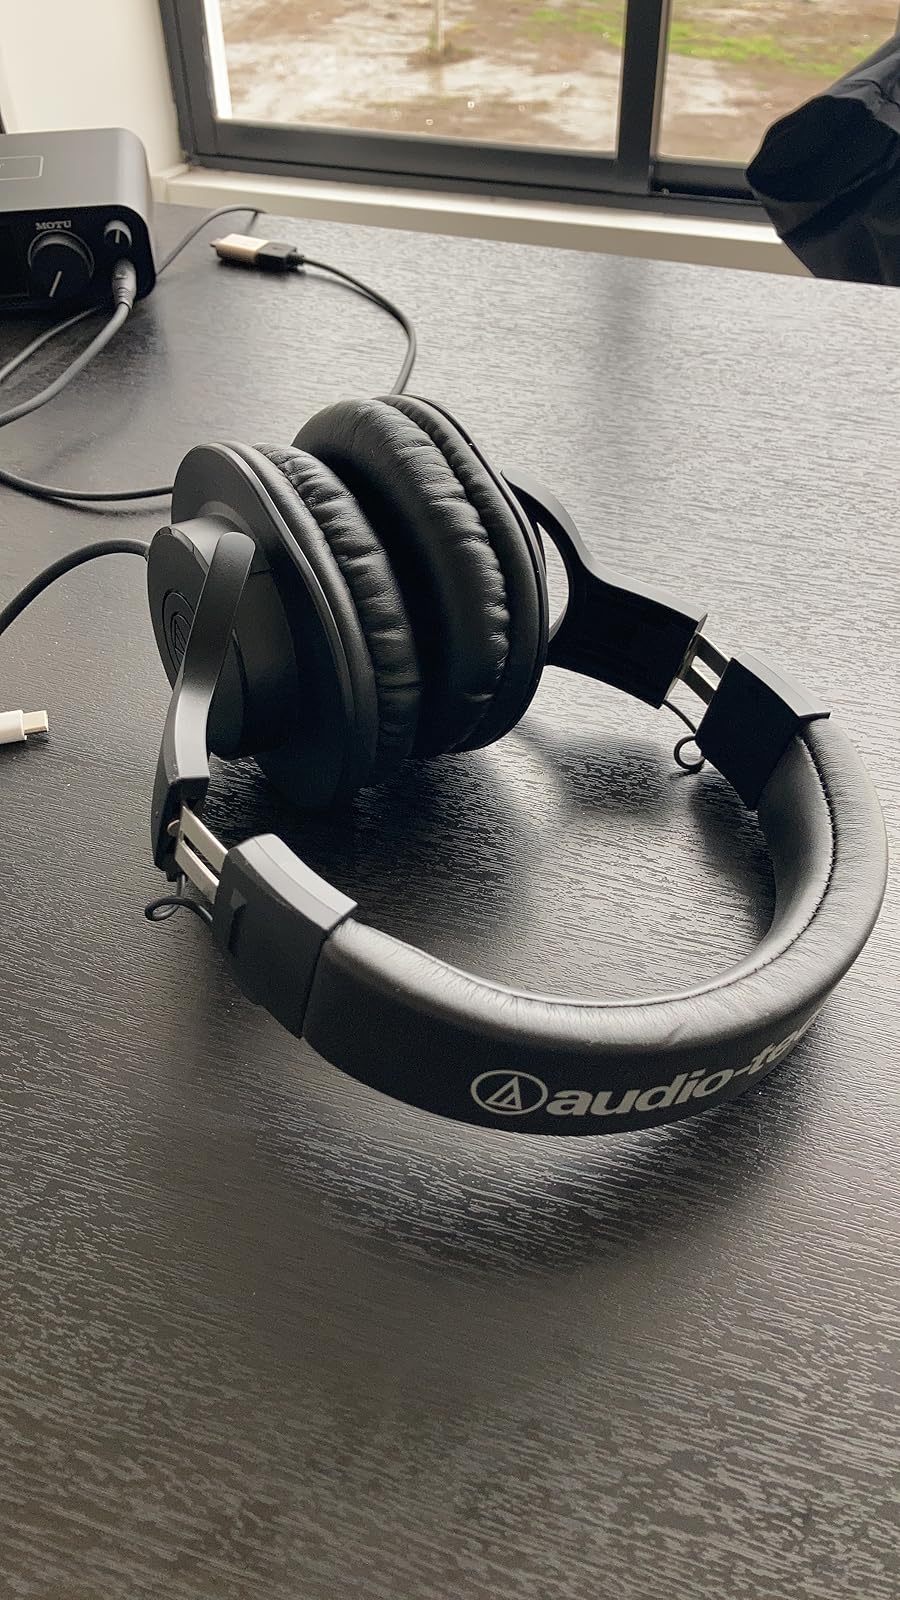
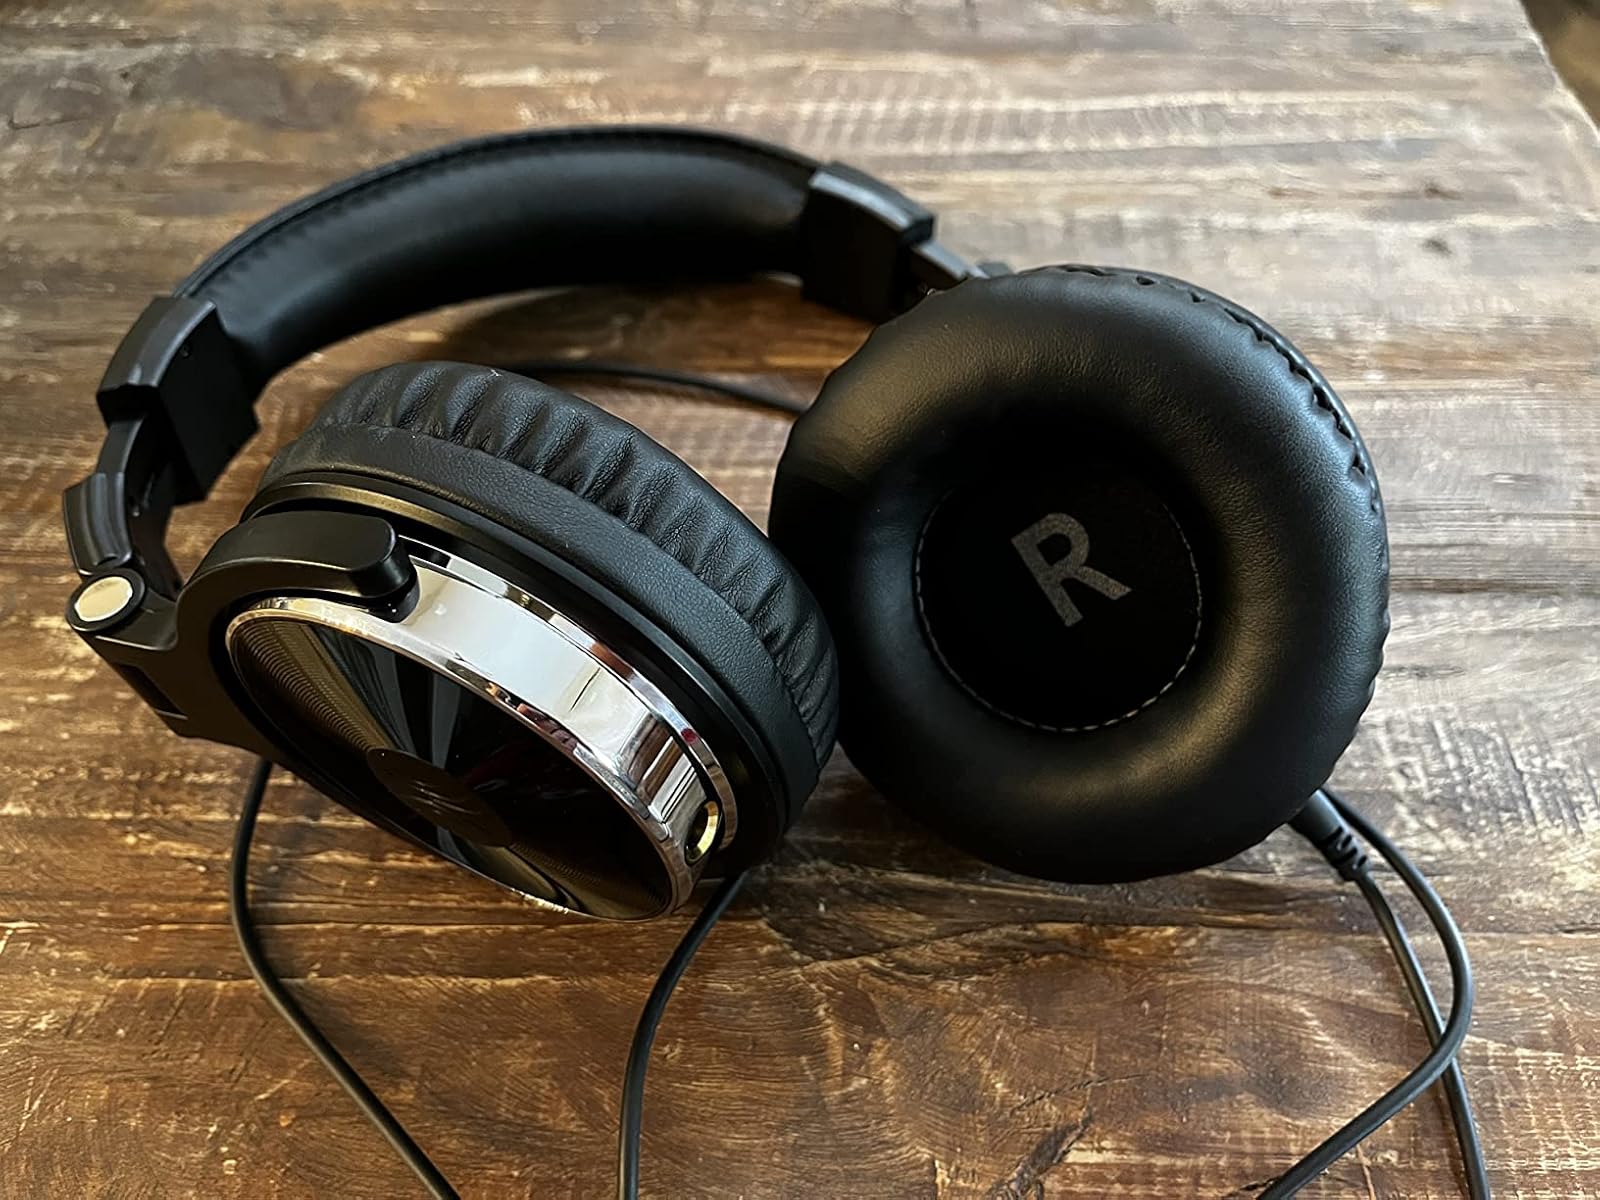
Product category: headphones
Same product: no